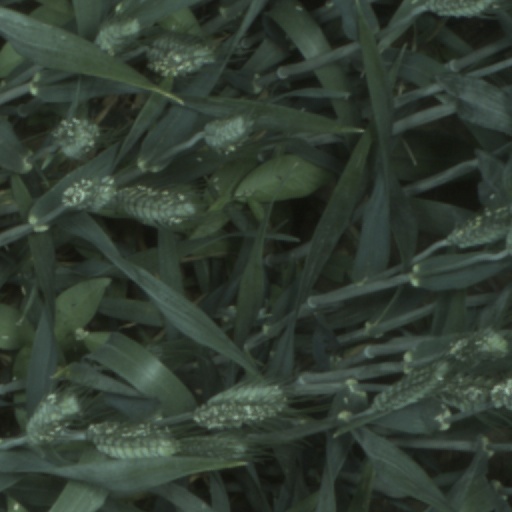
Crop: wheat